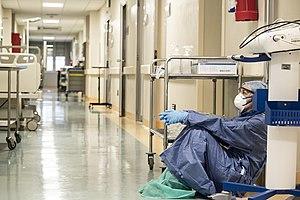
Annalisa Silvestri, médecin anesthésiste de l'hôpital San Salvatore de Pesaro (Italie), en fin de journée pendant la pandémie de Covid-19. 19 mars 2020. Русский: Аннализа Сильвестри, врач-анестезиолог из больницы в Пезаро в конце своей рабочей смены во время пандемии COVID-19 19 марта 2020 года.
La pandémie de COVID-19 en Italie, est une maladie infectieuse émergente qui se propage depuis le 31 janvier 2020, lorsque deux touristes chinois sont testés positifs pour le SARS-CoV-2 à Rome. Un groupe de cas de Covid-19 est ensuite détecté, à commencer par 16 cas confirmés en Lombardie le 21 février, 60 autres cas le 22 février et les premiers décès en Italie sont signalés le même jour. Au 28 février, il y avait 21 décès et 888 cas confirmés dans le pays.